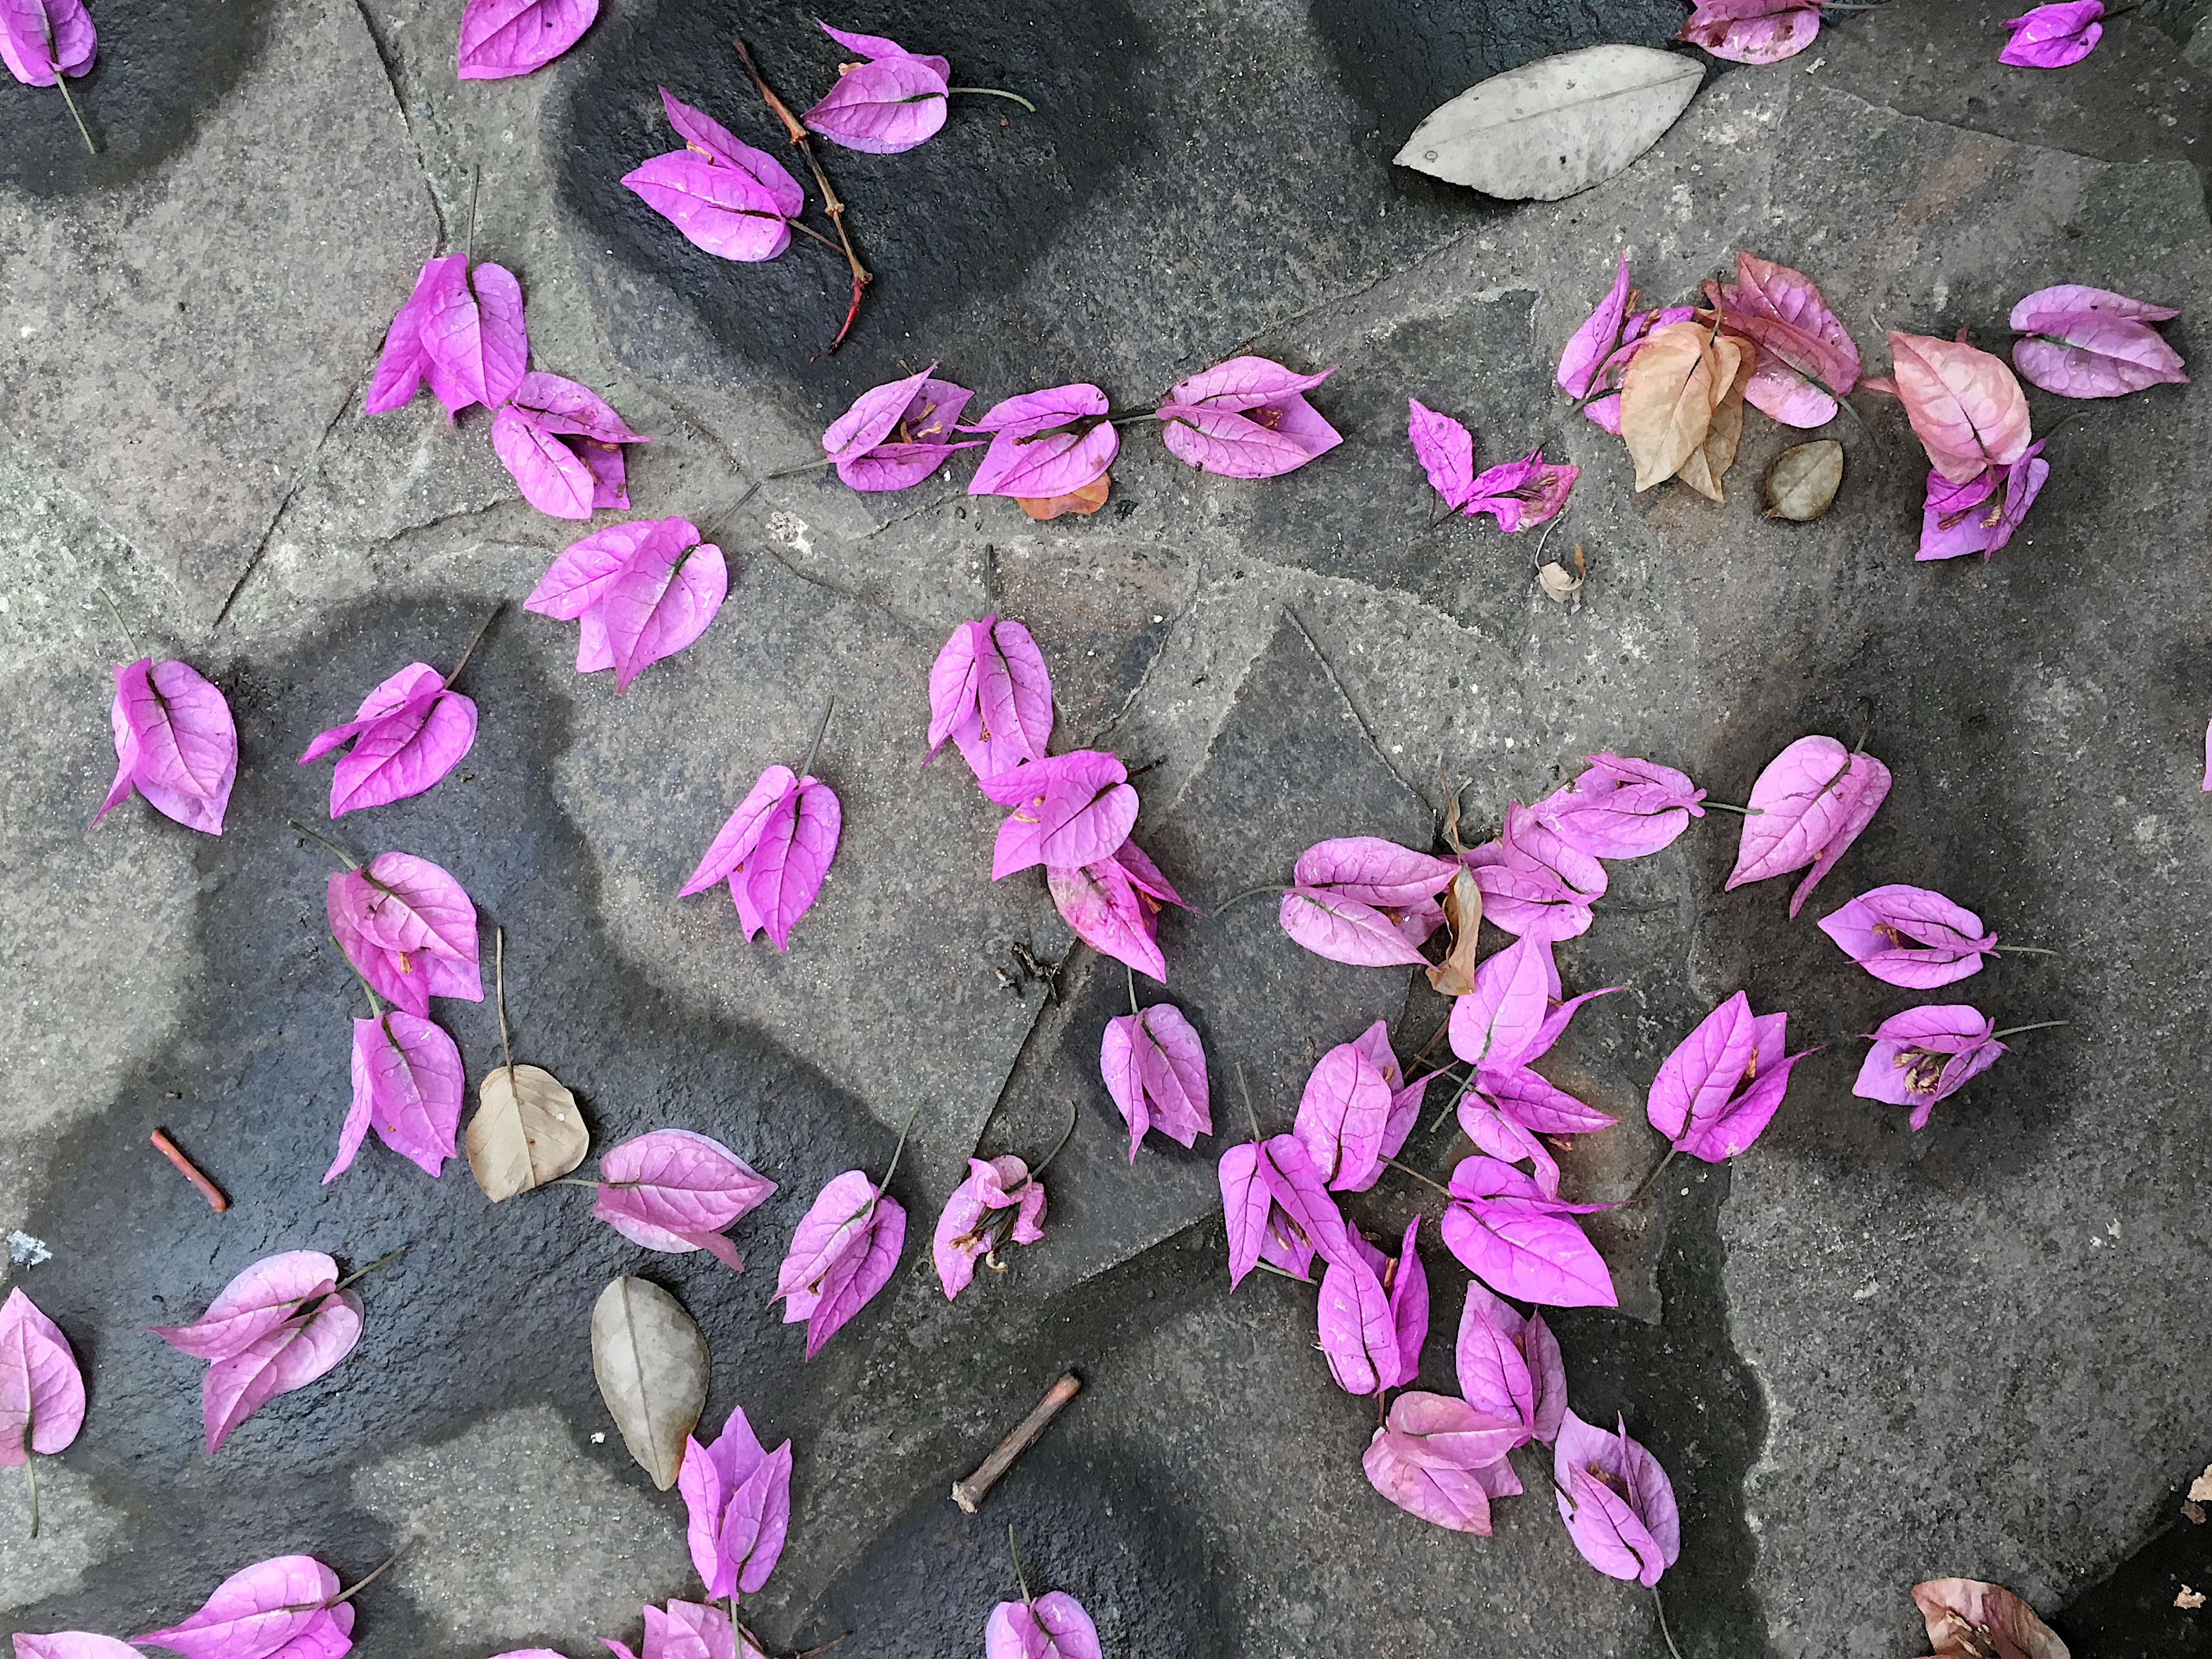
plant, leaf, flower, purple, petal, color, butterfly, pink, flora, organ, moths and butterflies